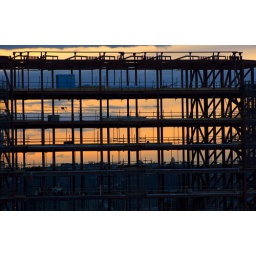
The view from the roof of my office in Shortland St is slowly being eroded.